Culture of Kolkata

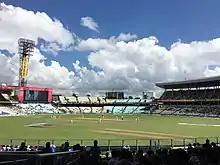
Eden Gardens, Kolkata

The city has a long tradition of commercial theatres and group theatres. As opposed to commercial theatres, group theatres usually do not have any profit making agenda. Group theatre activists use the proscenium stage to portray some social message. The commercial theatres of the city, however, has been declining in popularity since the 1980s, and only a handful of commercial theatre productions are made, as of 2009.